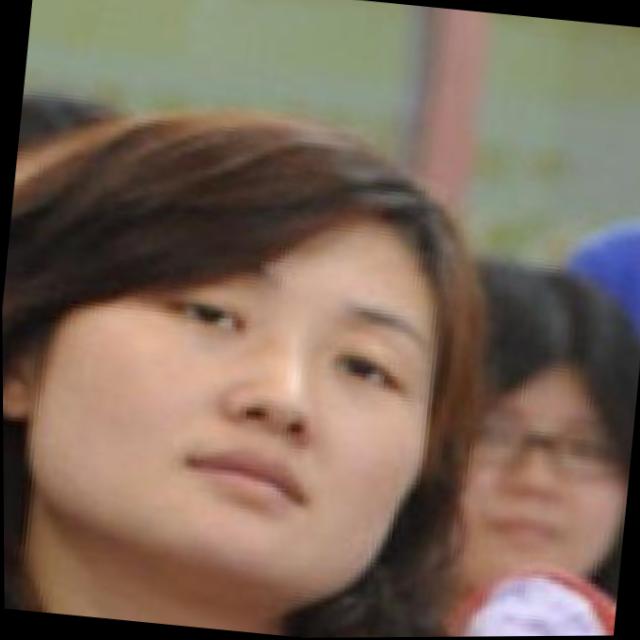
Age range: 21-44